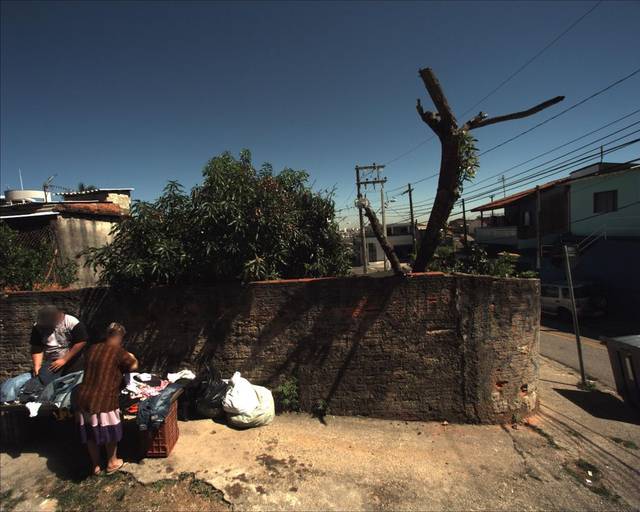
Region: Brazil
Coordinates: -23.524, -47.435